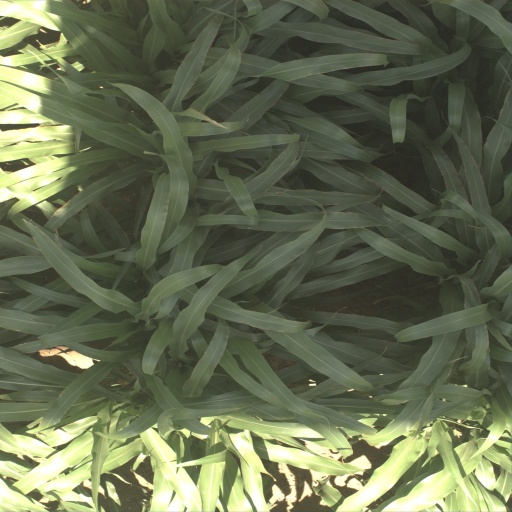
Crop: sorghum